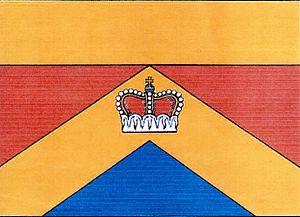
Krásné est une commune du district de Žďár nad Sázavou, dans la région de Vysočina, en République tchèque. Sa population s'élevait à 113 habitants en 2019.